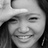
Emotion: happy